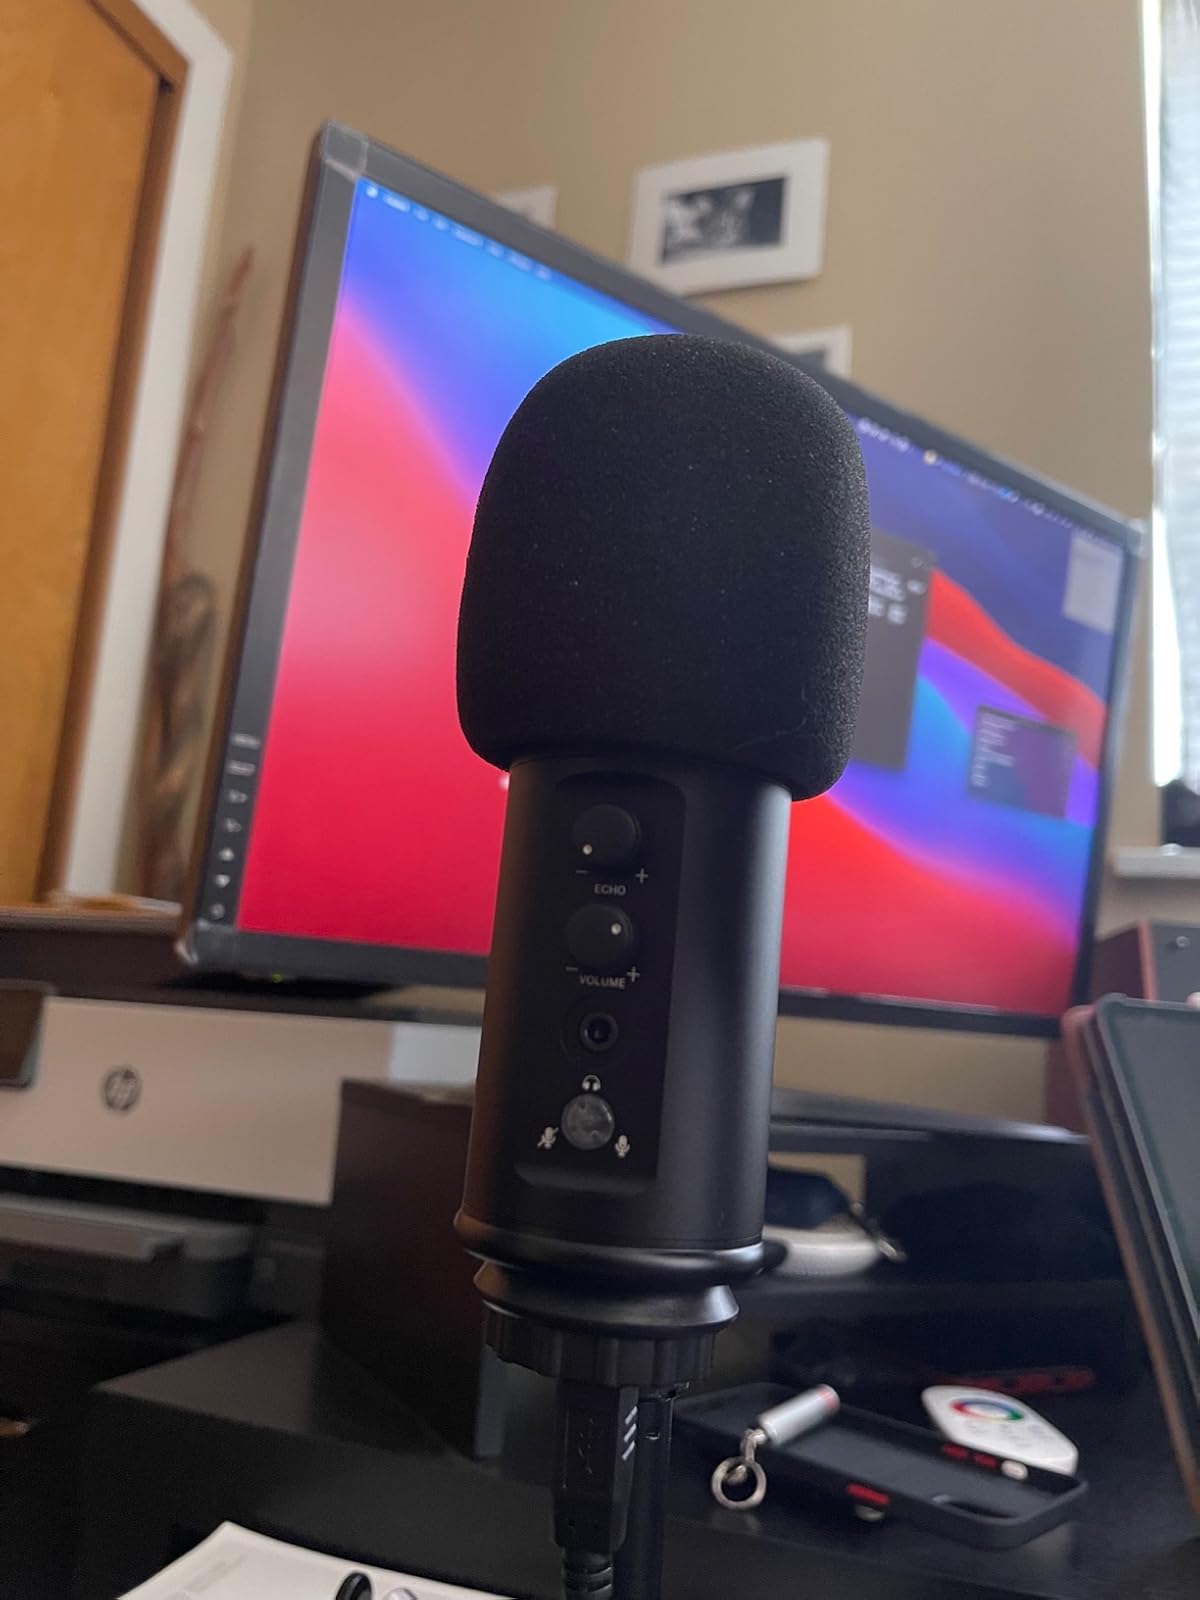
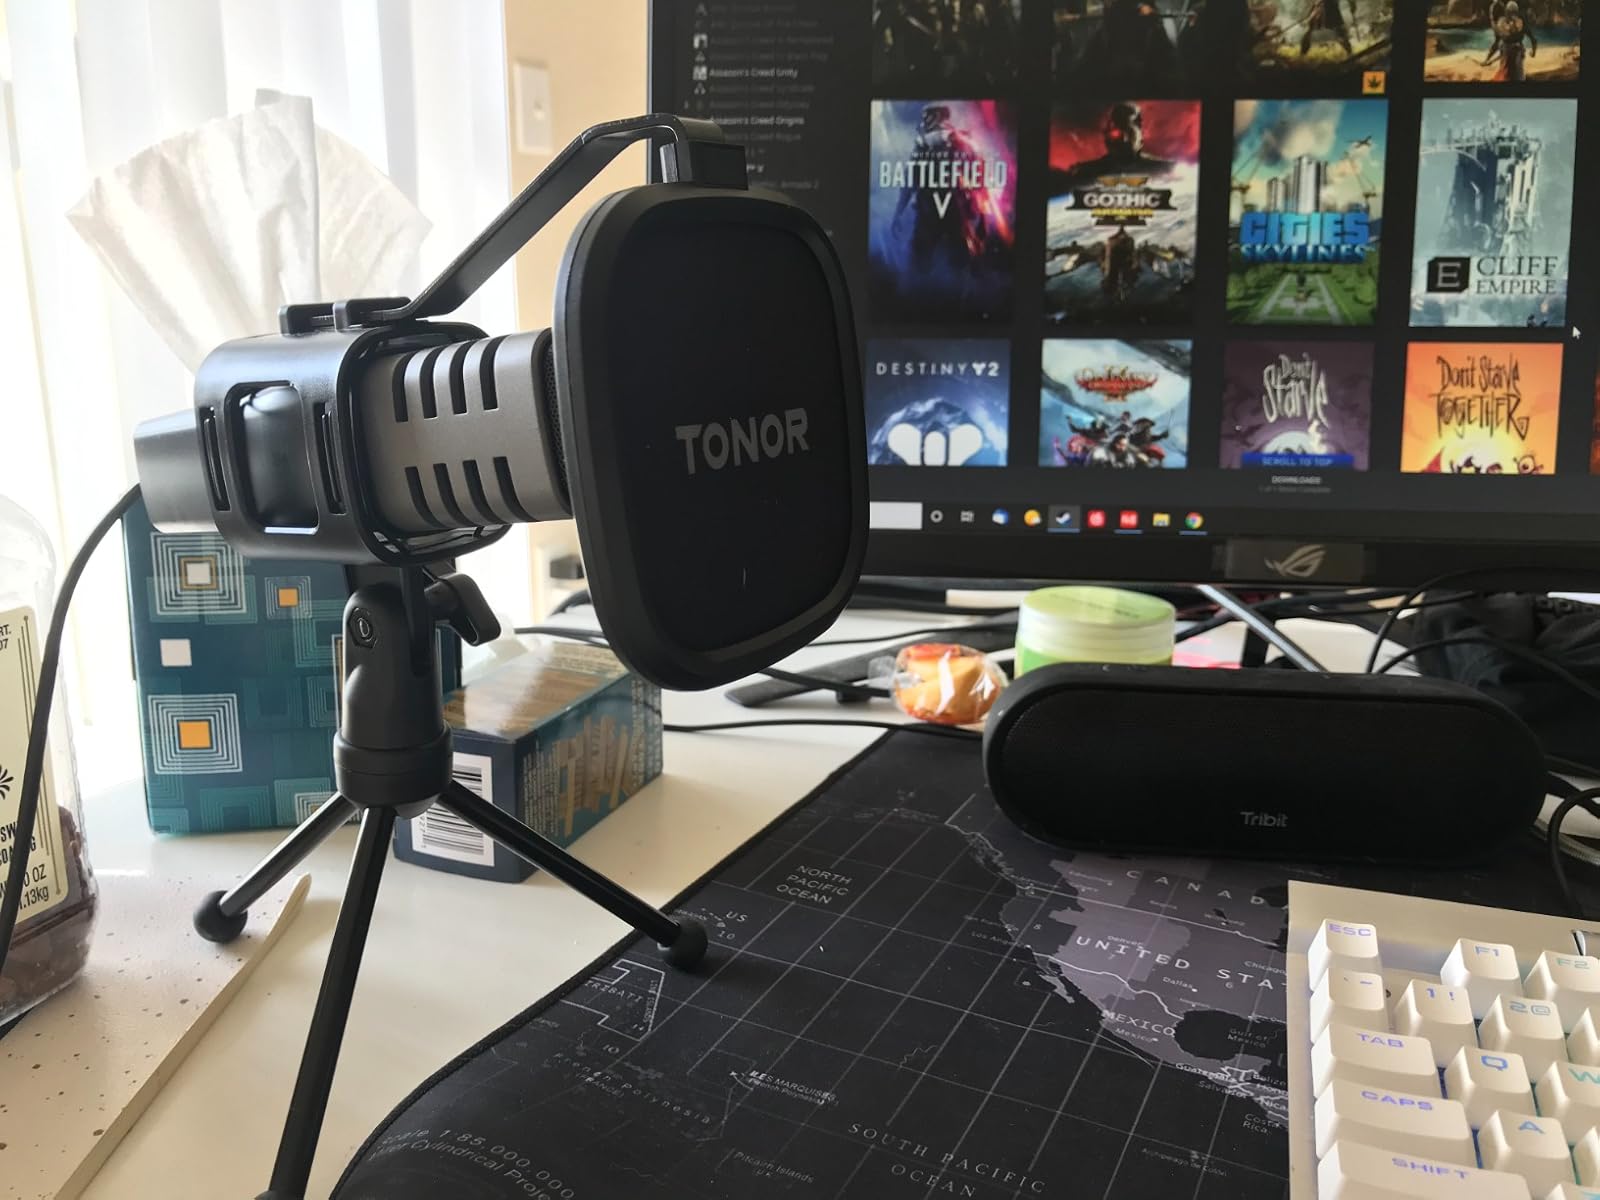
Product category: microphone
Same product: no